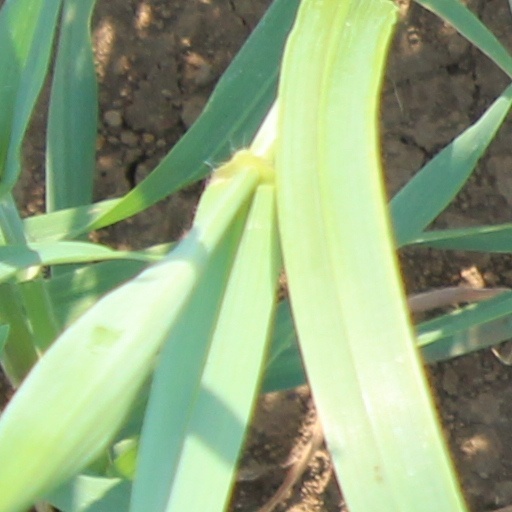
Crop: wheat